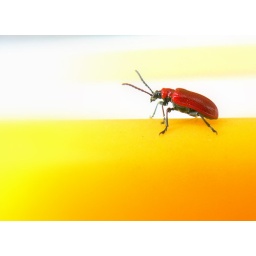
A red weevil I found on a yellow plant pot in garden